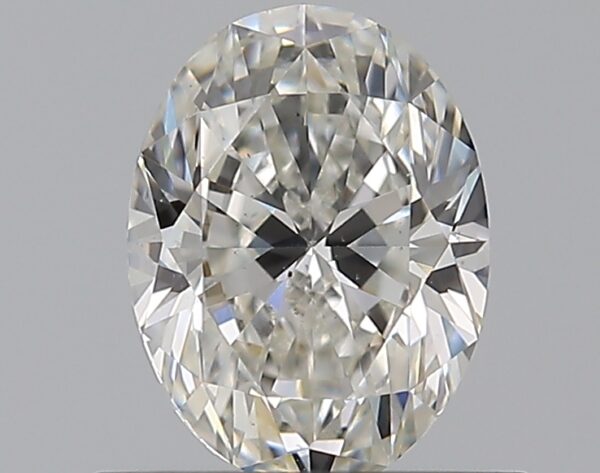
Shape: oval
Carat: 0.7
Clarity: VS2
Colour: G
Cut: VG
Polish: EX
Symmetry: VG
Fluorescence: N
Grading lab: GIA
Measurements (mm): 6.57 x 4.93 x 3.13